Saint Louis University School of Medicine

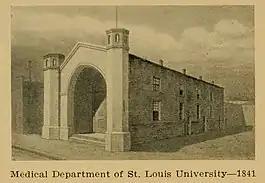
The medical department in 1841

Saint Louis University School of Medicine was established in 1836 as the Saint Louis University Medical Department, but no active teaching occurred until 1841.